Shae Audley

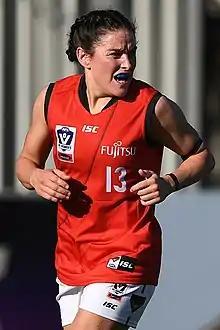
Audley with Essendon VFLW in June 2019

Shae Audley (born 13 June 1988) is a former Australian rules footballer who played 16 matches over three seasons with the Carlton Football Club in the AFL Women's competition (AFLW). She was drafted by Carlton with the club's sixth selection and the forty sixth overall in the 2016 AFL Women's draft. She made her debut in Round 1, 2017, in the club and the league's inaugural match at Ikon Park against . Audley finished 2017 having played in all seven of Carlton's matches that season.